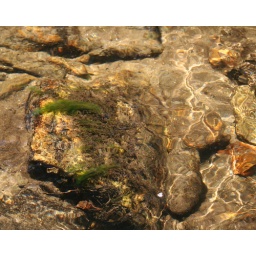
moss on rock in river